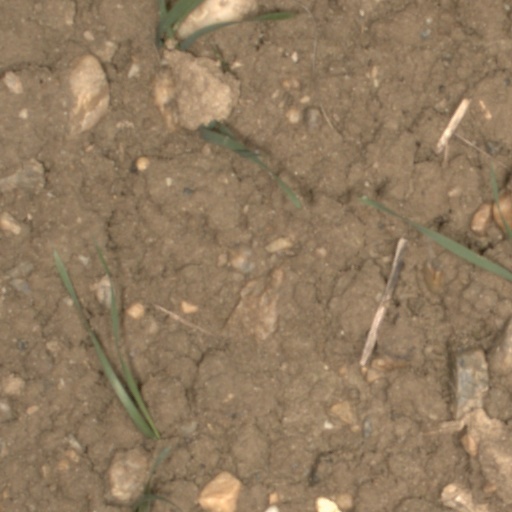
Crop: wheat